Washington–Hoover Airport

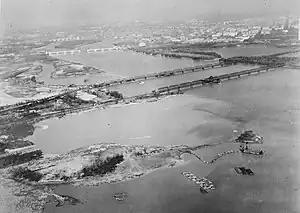
Gravelly Point in 1930, with a dredging ship. The runways of Washington–Hoover can be seen in the middle left of the photograph.

But in a surprise move, President Roosevelt announced on September 28, 1938, that a new airport would be built on existing and reclaimed land at Gravelly Point. Roosevelt, worried that war in Europe and Asia was looming, became convinced that a new, modern, safe facility was needed for national defense reasons. These concerns led the President to select Gravelly Point for a new National Airport. Roosevelt approved the expenditure of $9 million in Public Works Administration funds, $2 million in Works Progress Administration funds, and $200,000 of Civil Aviation Administration funds to build the airport, whose construction was to begin in early November 1938.